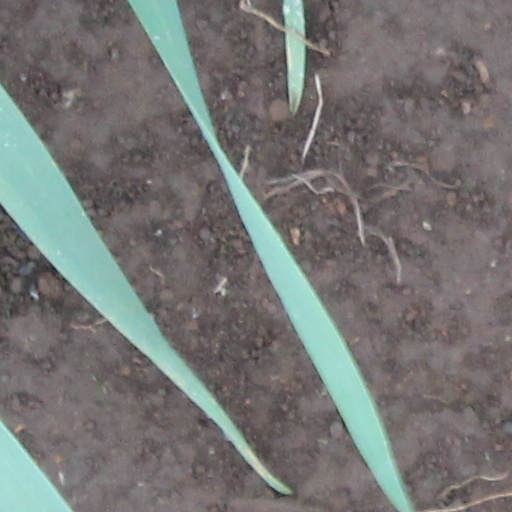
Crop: wheat